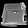
Label: Bag